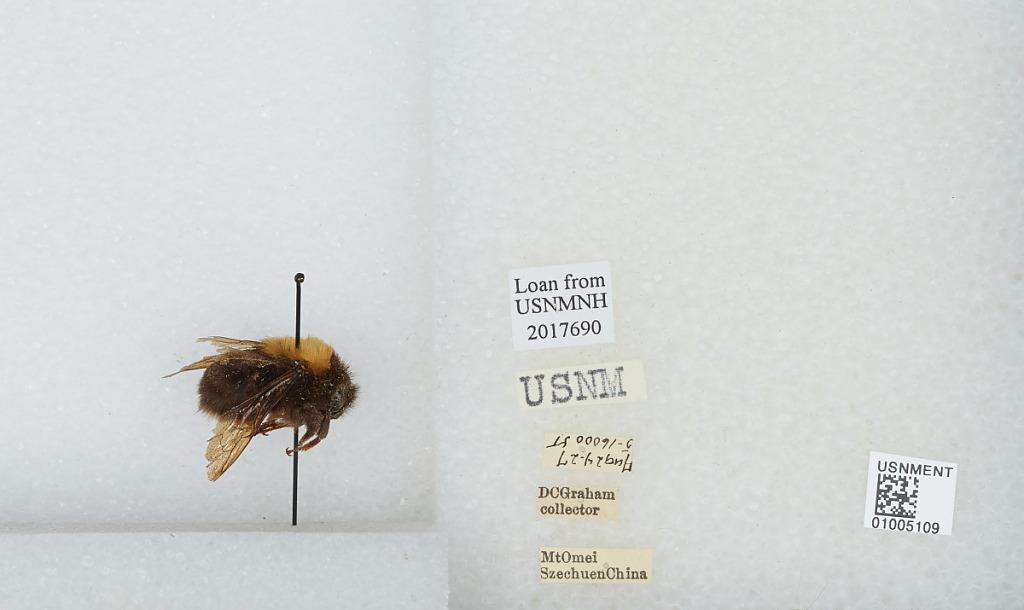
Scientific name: Bombus (Festivobombus) festivus Smith
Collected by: D. Graham
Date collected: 1927-8-24
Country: China
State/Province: Sichuan
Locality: Mount Emei
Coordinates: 29.5197, 103.332